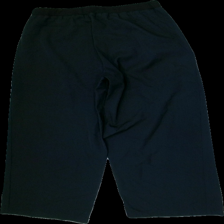
View: back
Type: Trousers
Category: Ladies
Brand: Not in the list
Colors: Blue
Material: unknown
Cut: Regular
Price range: 50-100
Recommended usage: Reuse
Description: Blue trousers